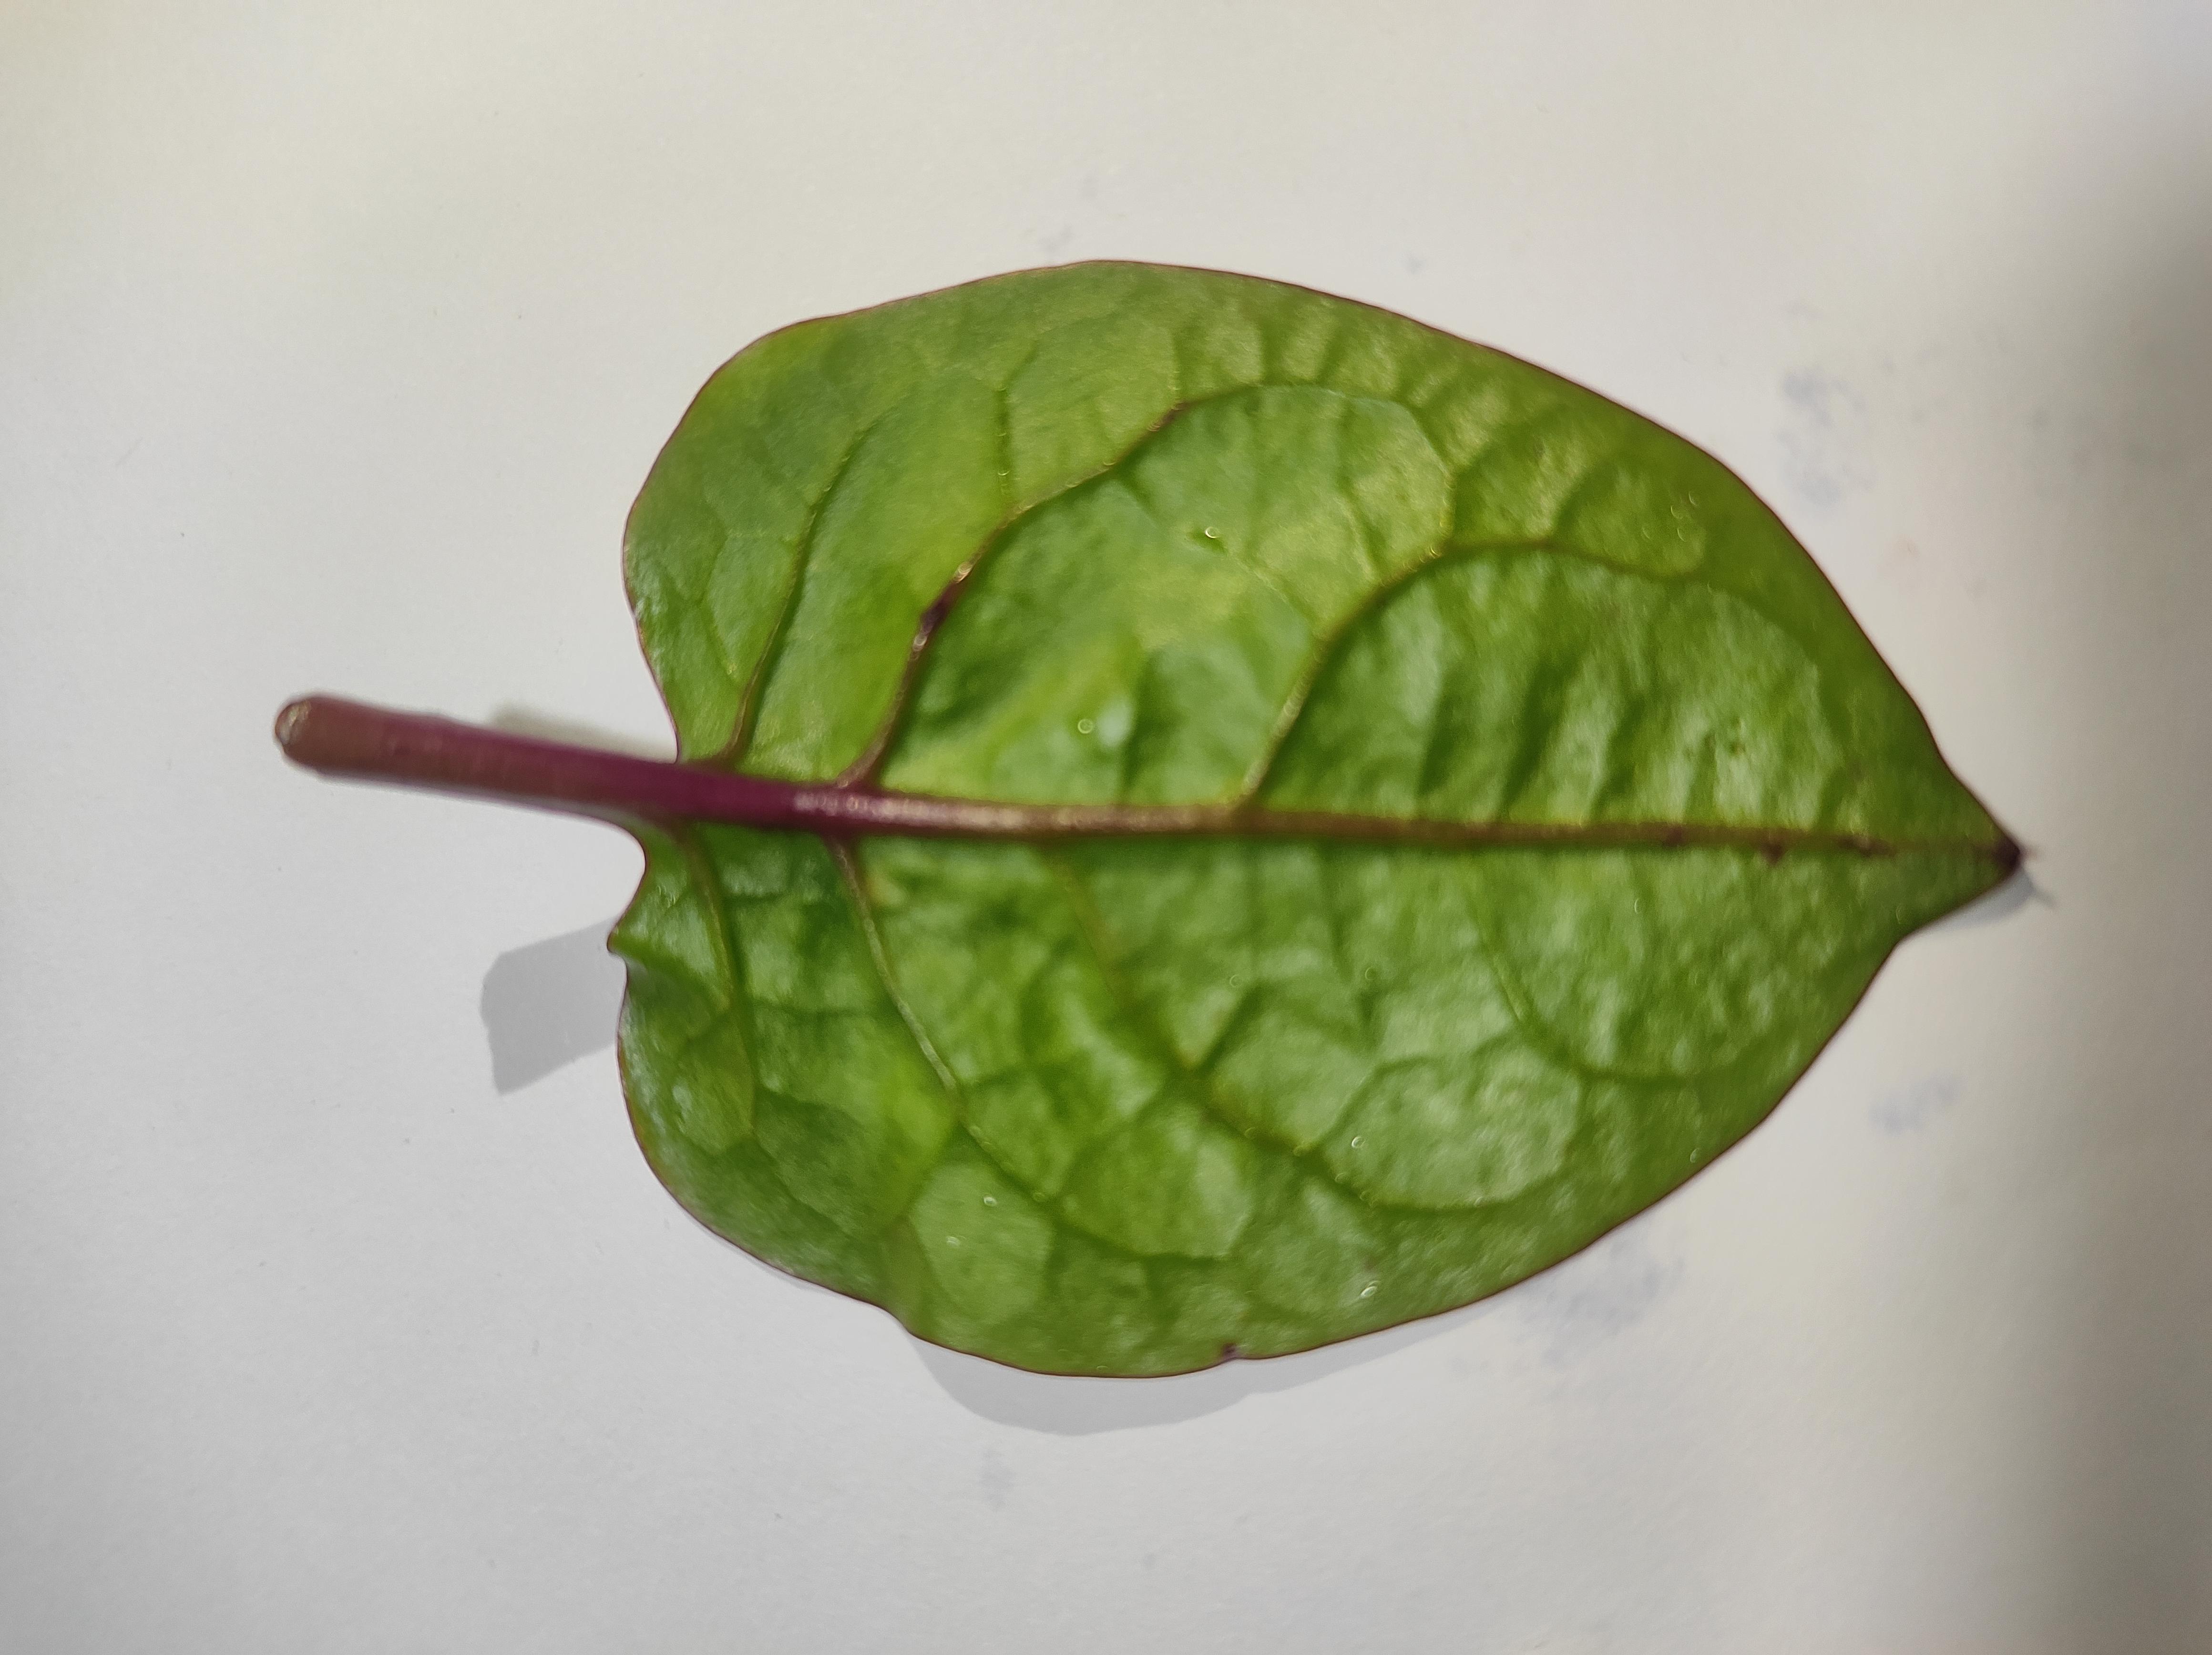
Label: healthy